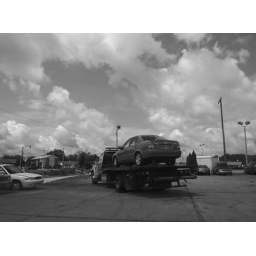
as the truck took away my carlook for the girl with the sun in her eyes,and she's gone.